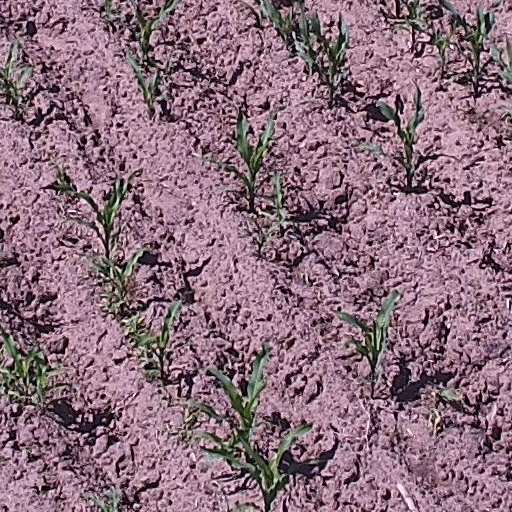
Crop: maize; corn